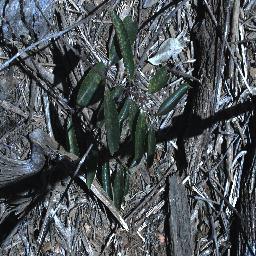
Label: rubber_vine